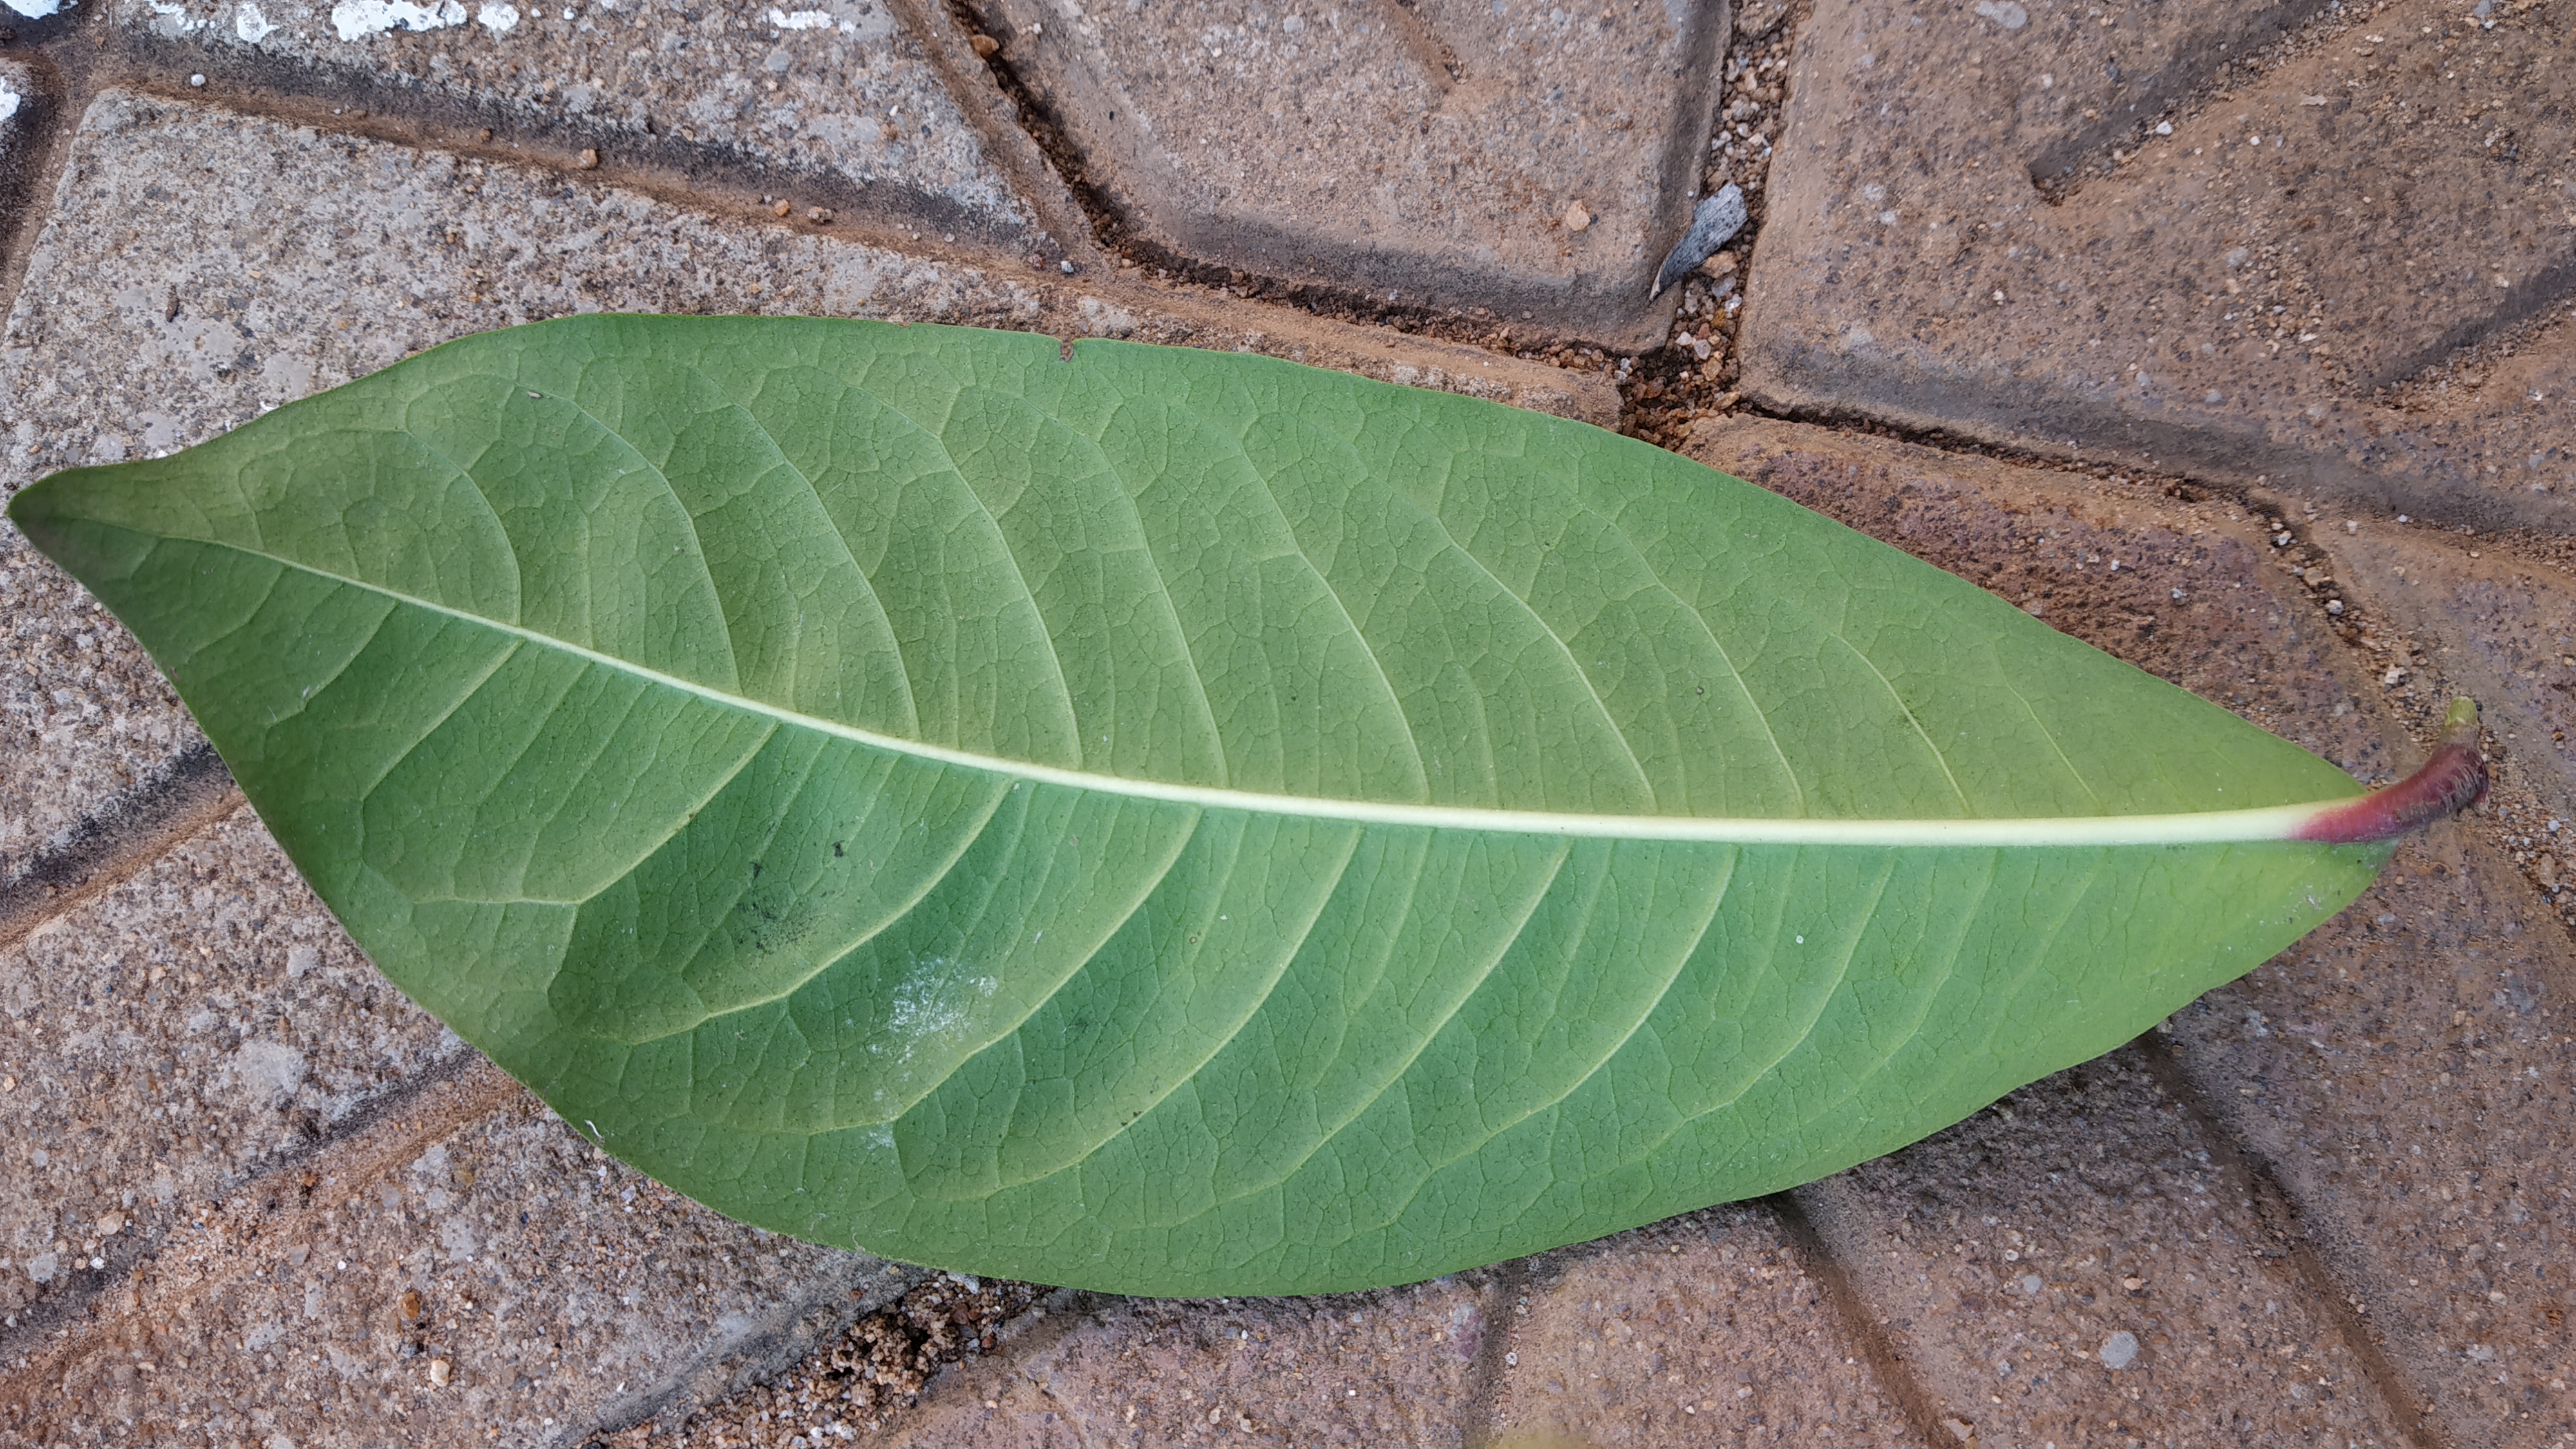
Plant: kepala